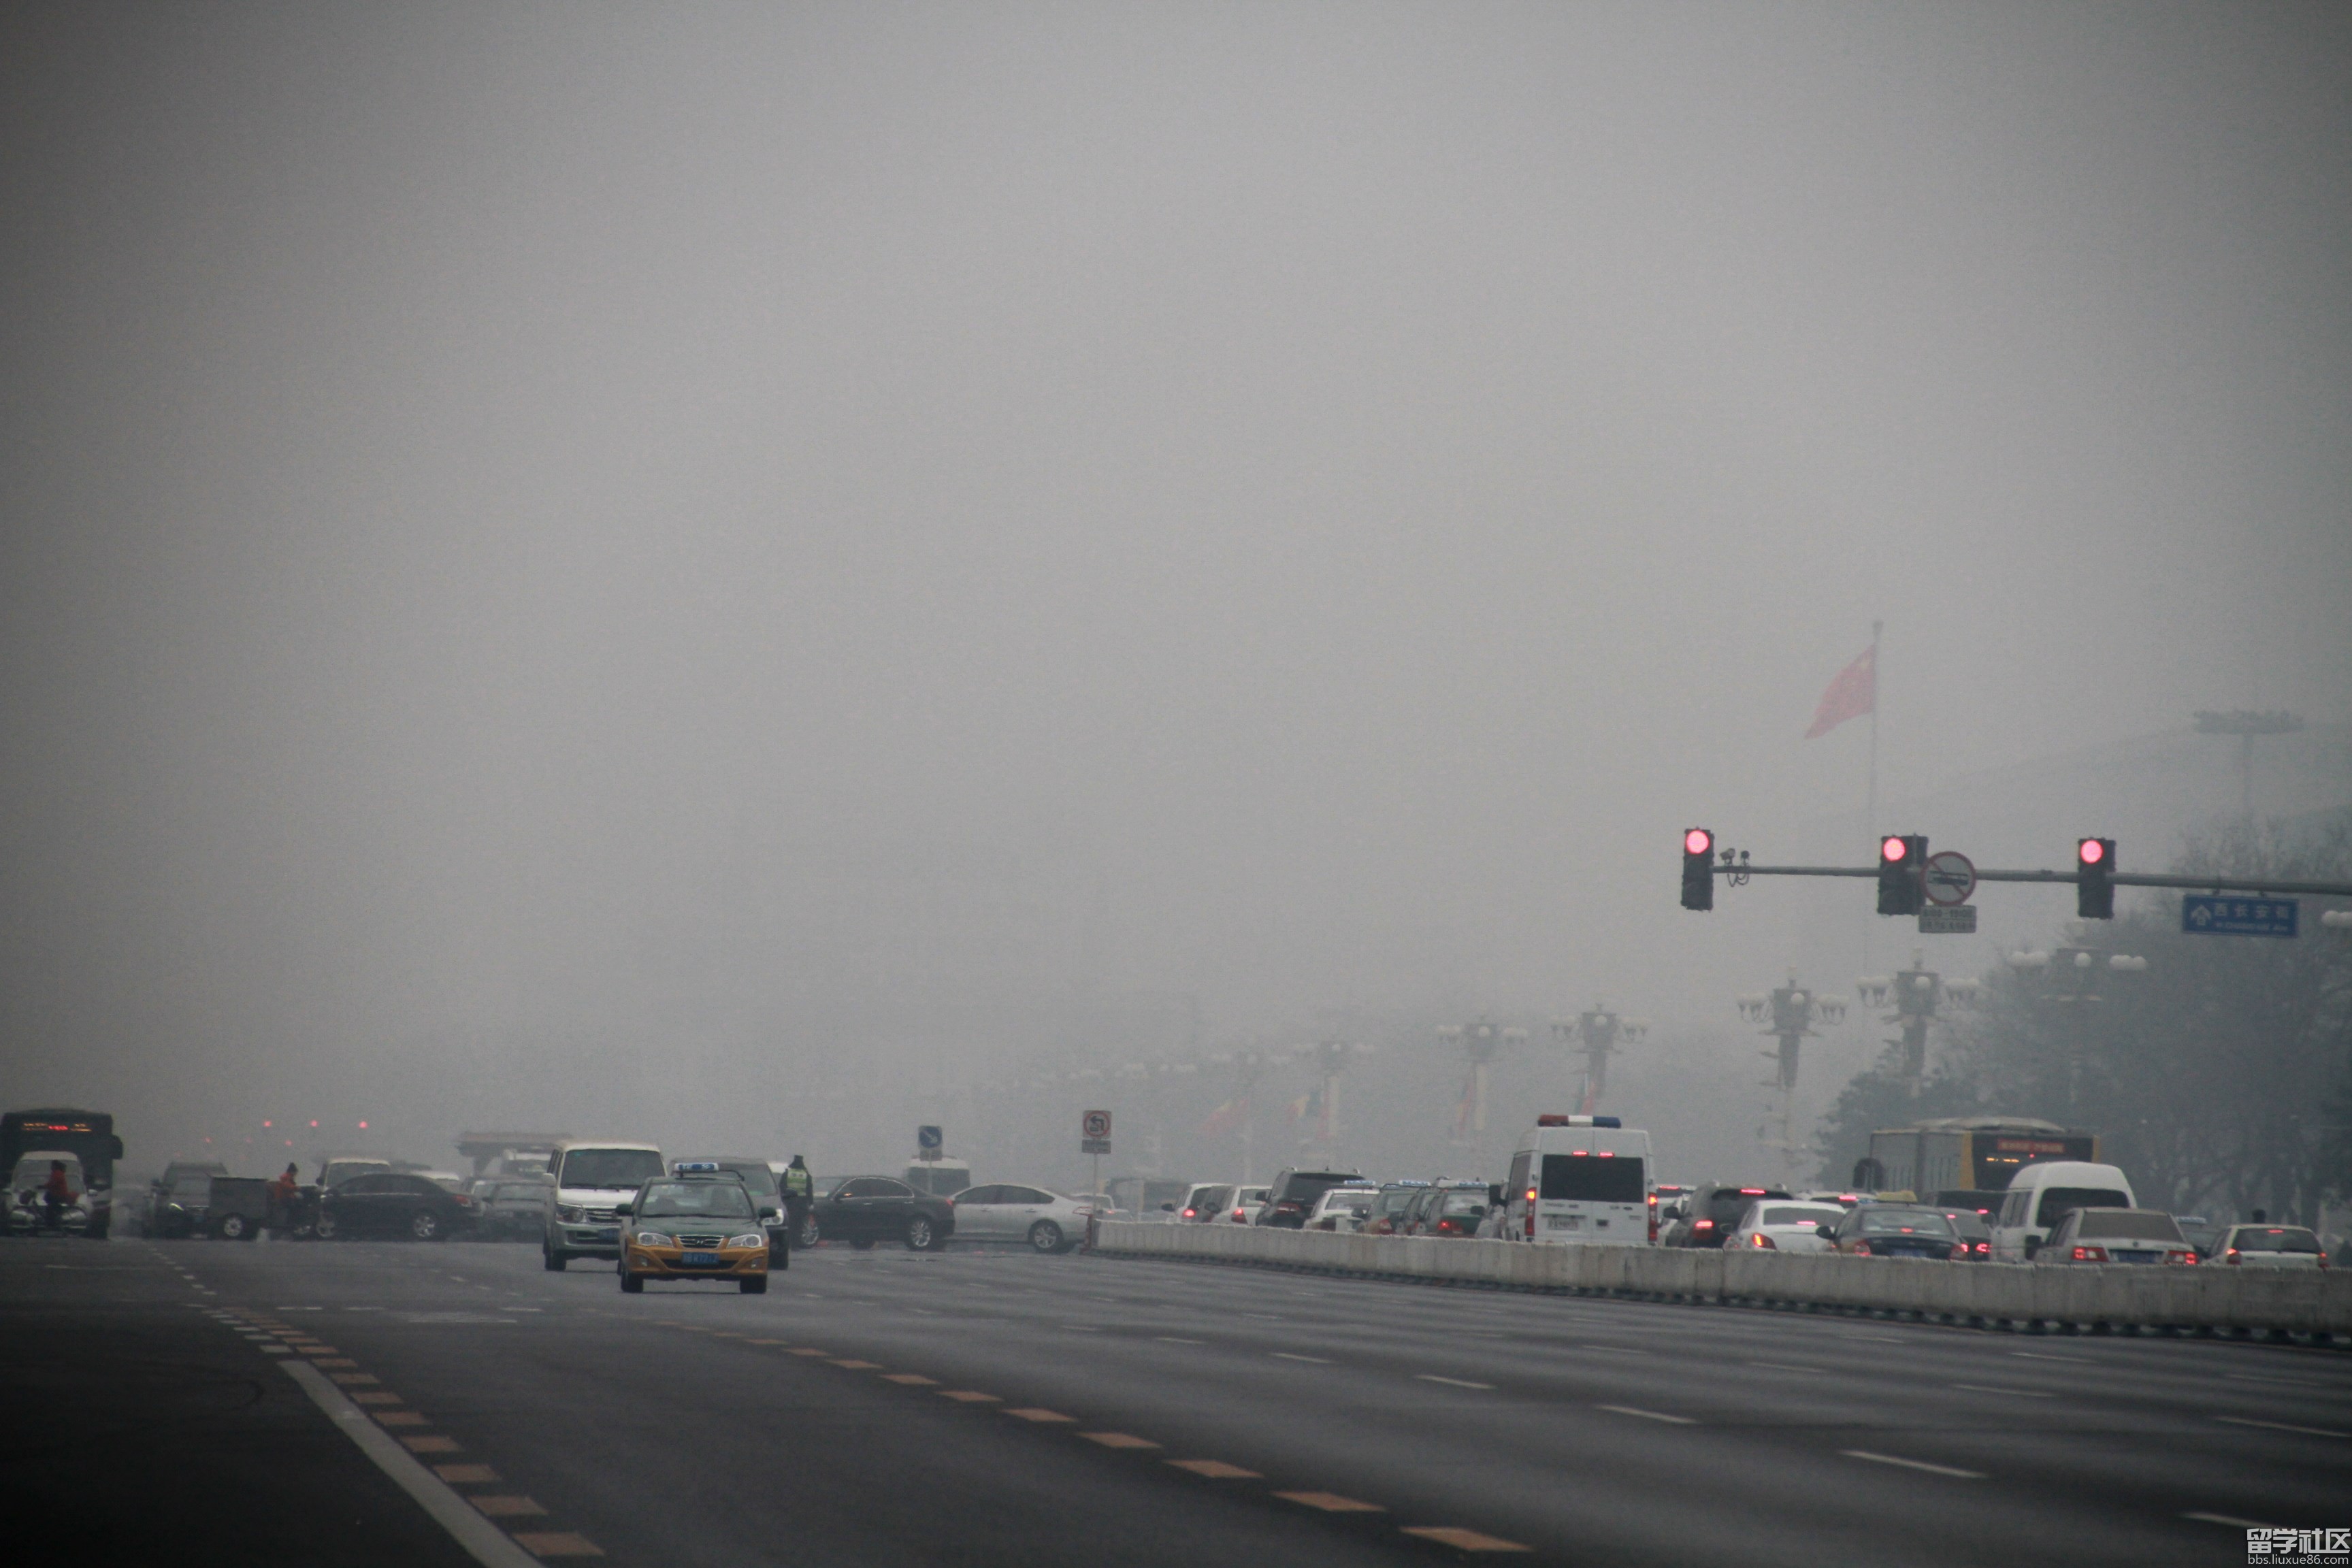
Weather: foggy or hazy